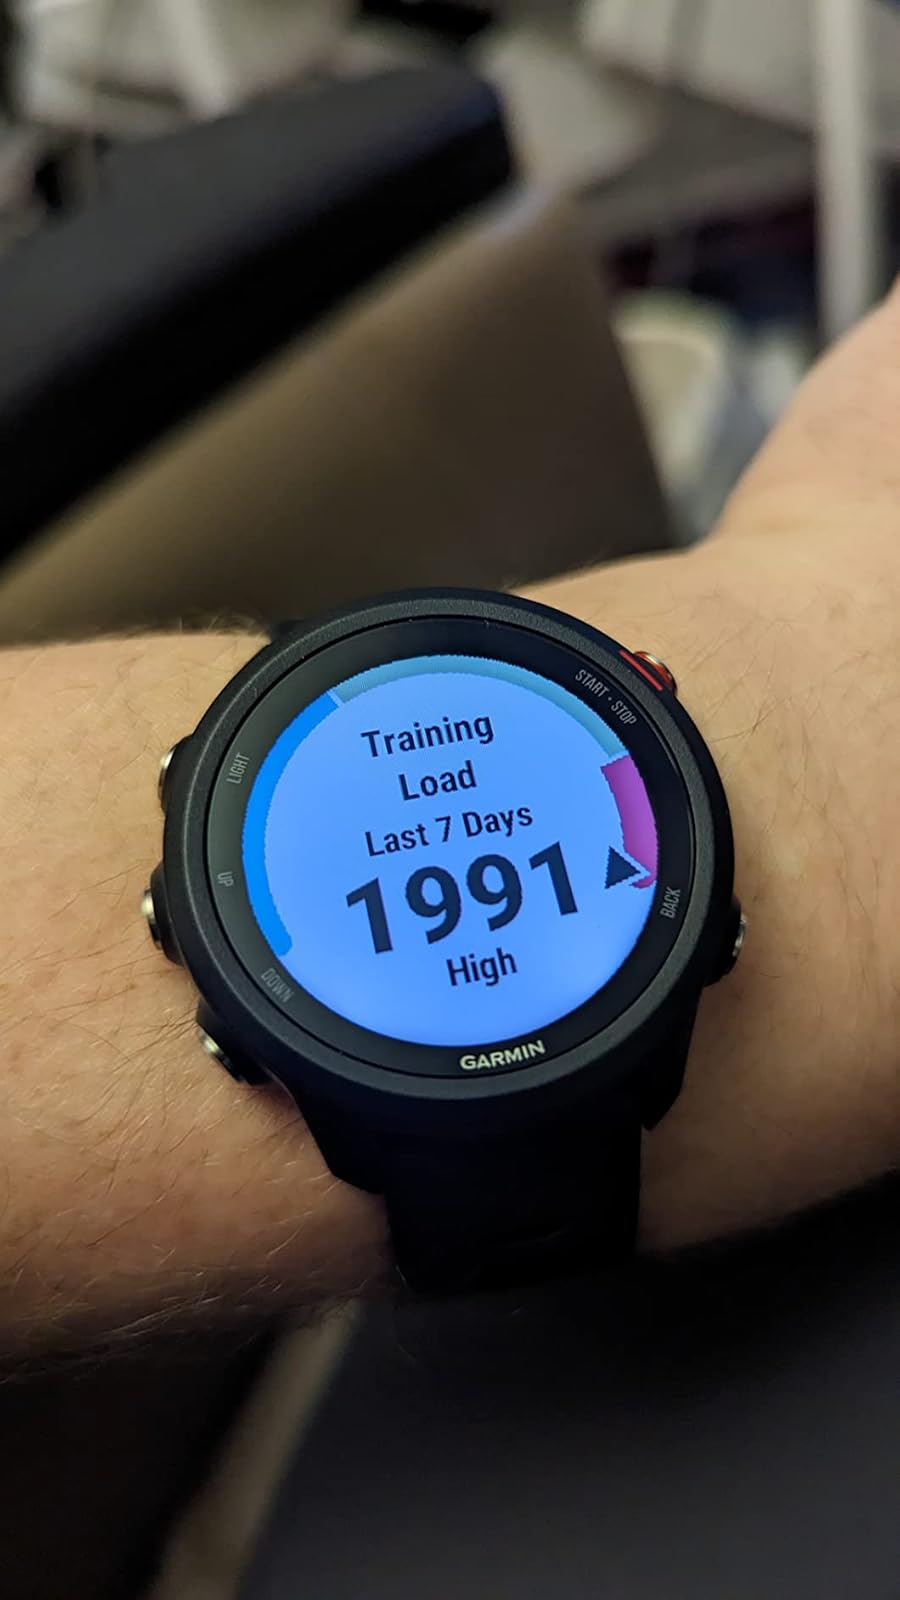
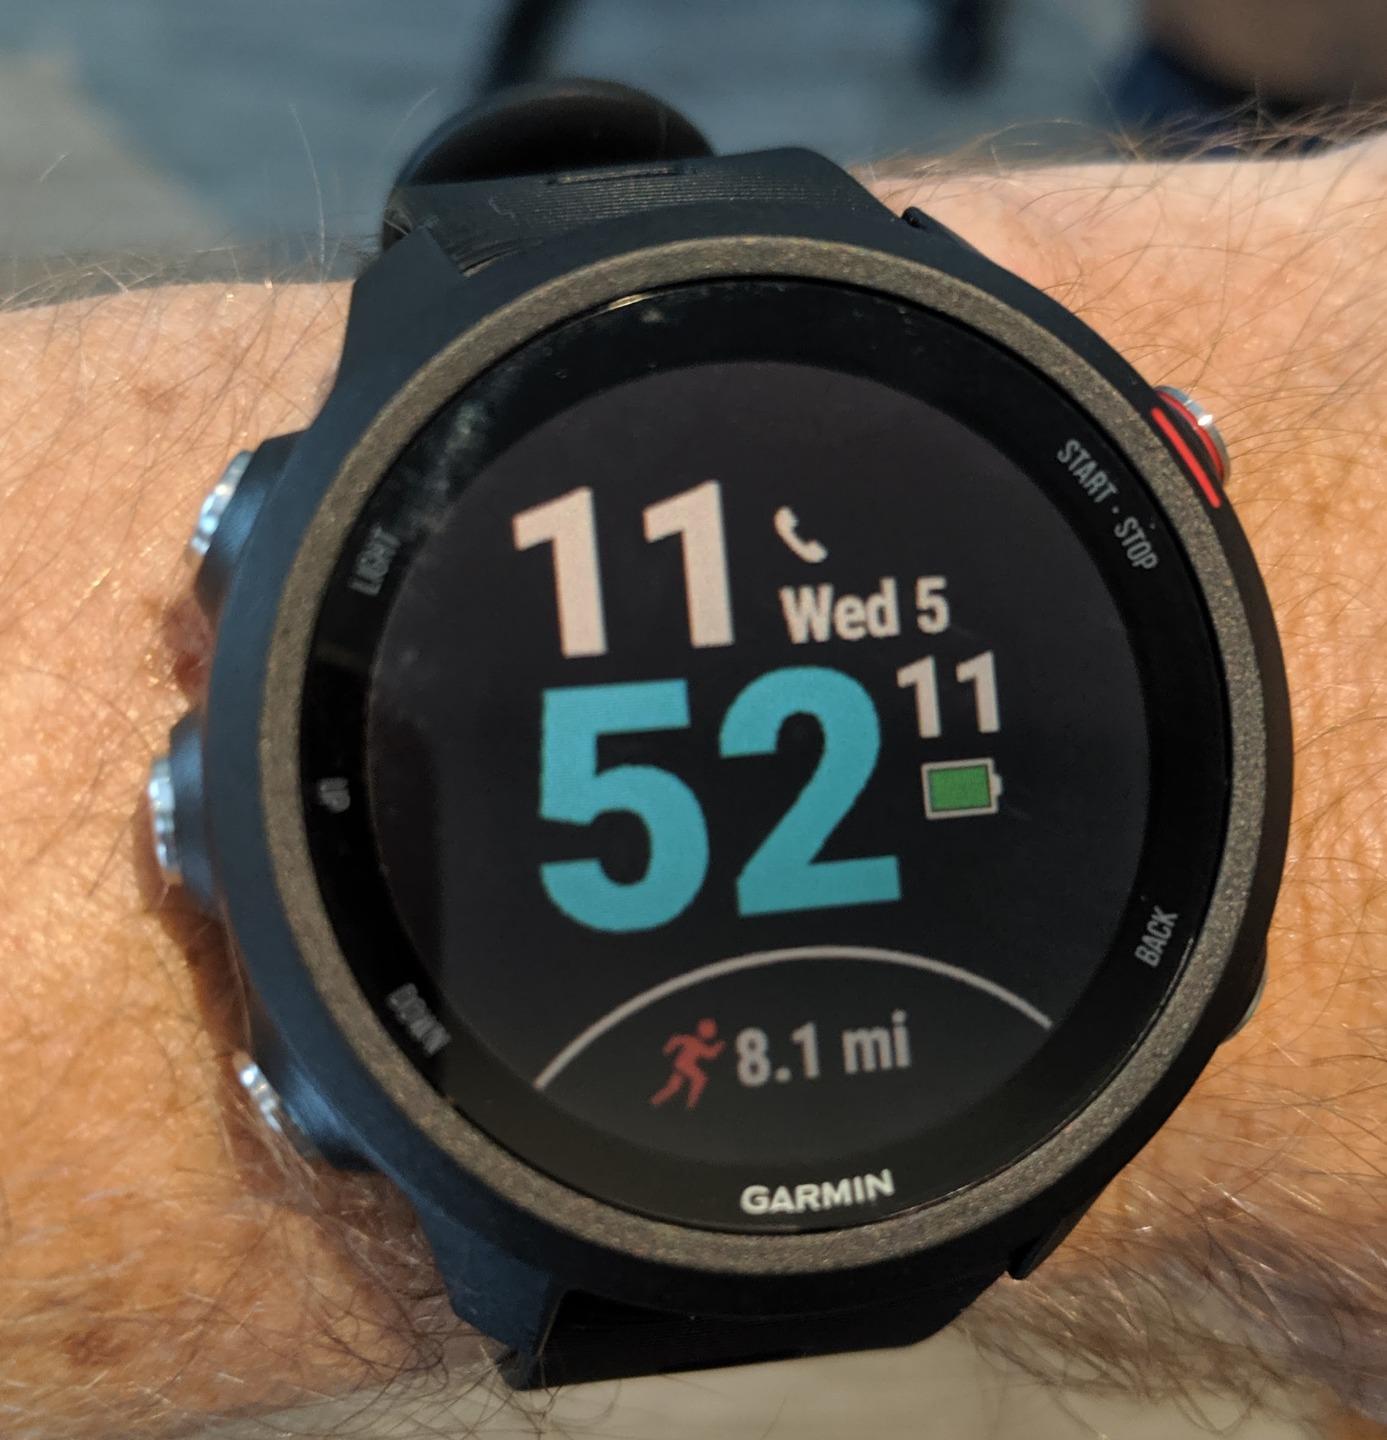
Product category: smartwatch
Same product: yes